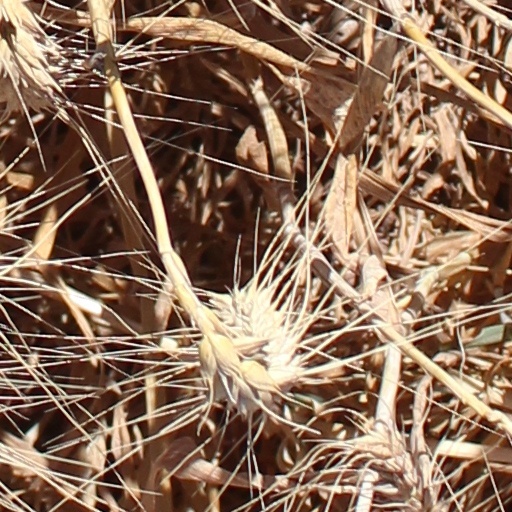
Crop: wheat